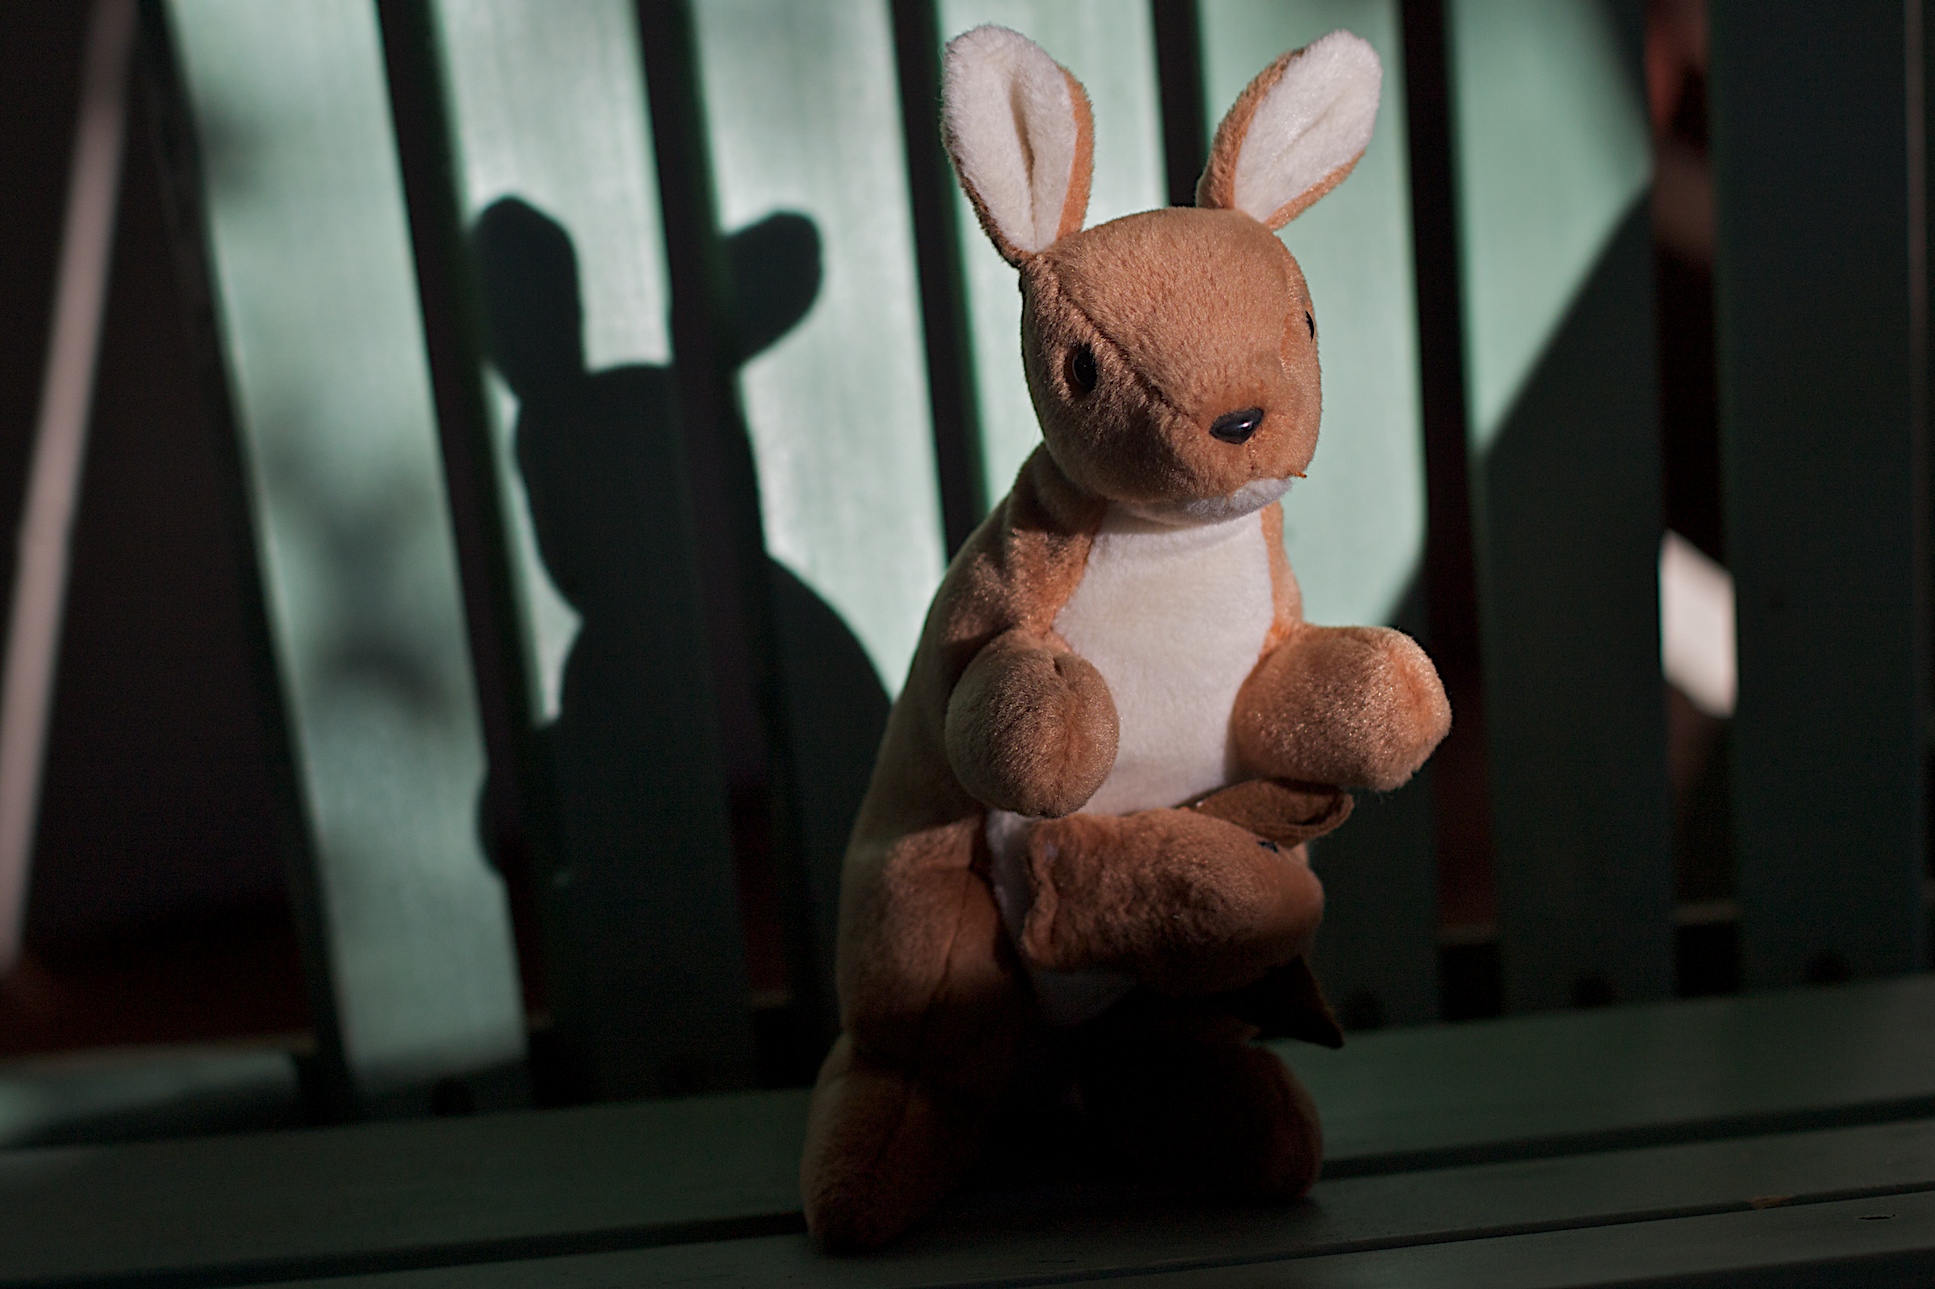
muscle, sculpture, dailyshoot